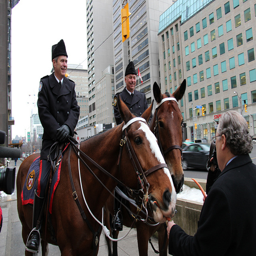
Two men on horseback and a man with carrots feeding the horses.
Two men are seen smiling while riding horses in the street
Two men on horseback while a pedestrian feeds them carrots.
two people on horses in a city street
Two mounted officers watch a citizen feed the horse.